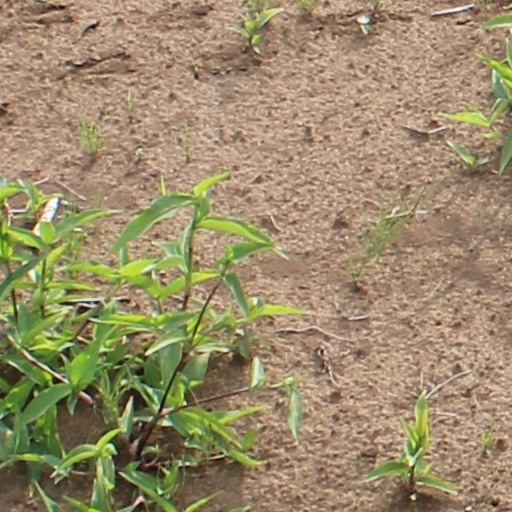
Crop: wheat